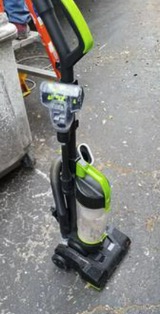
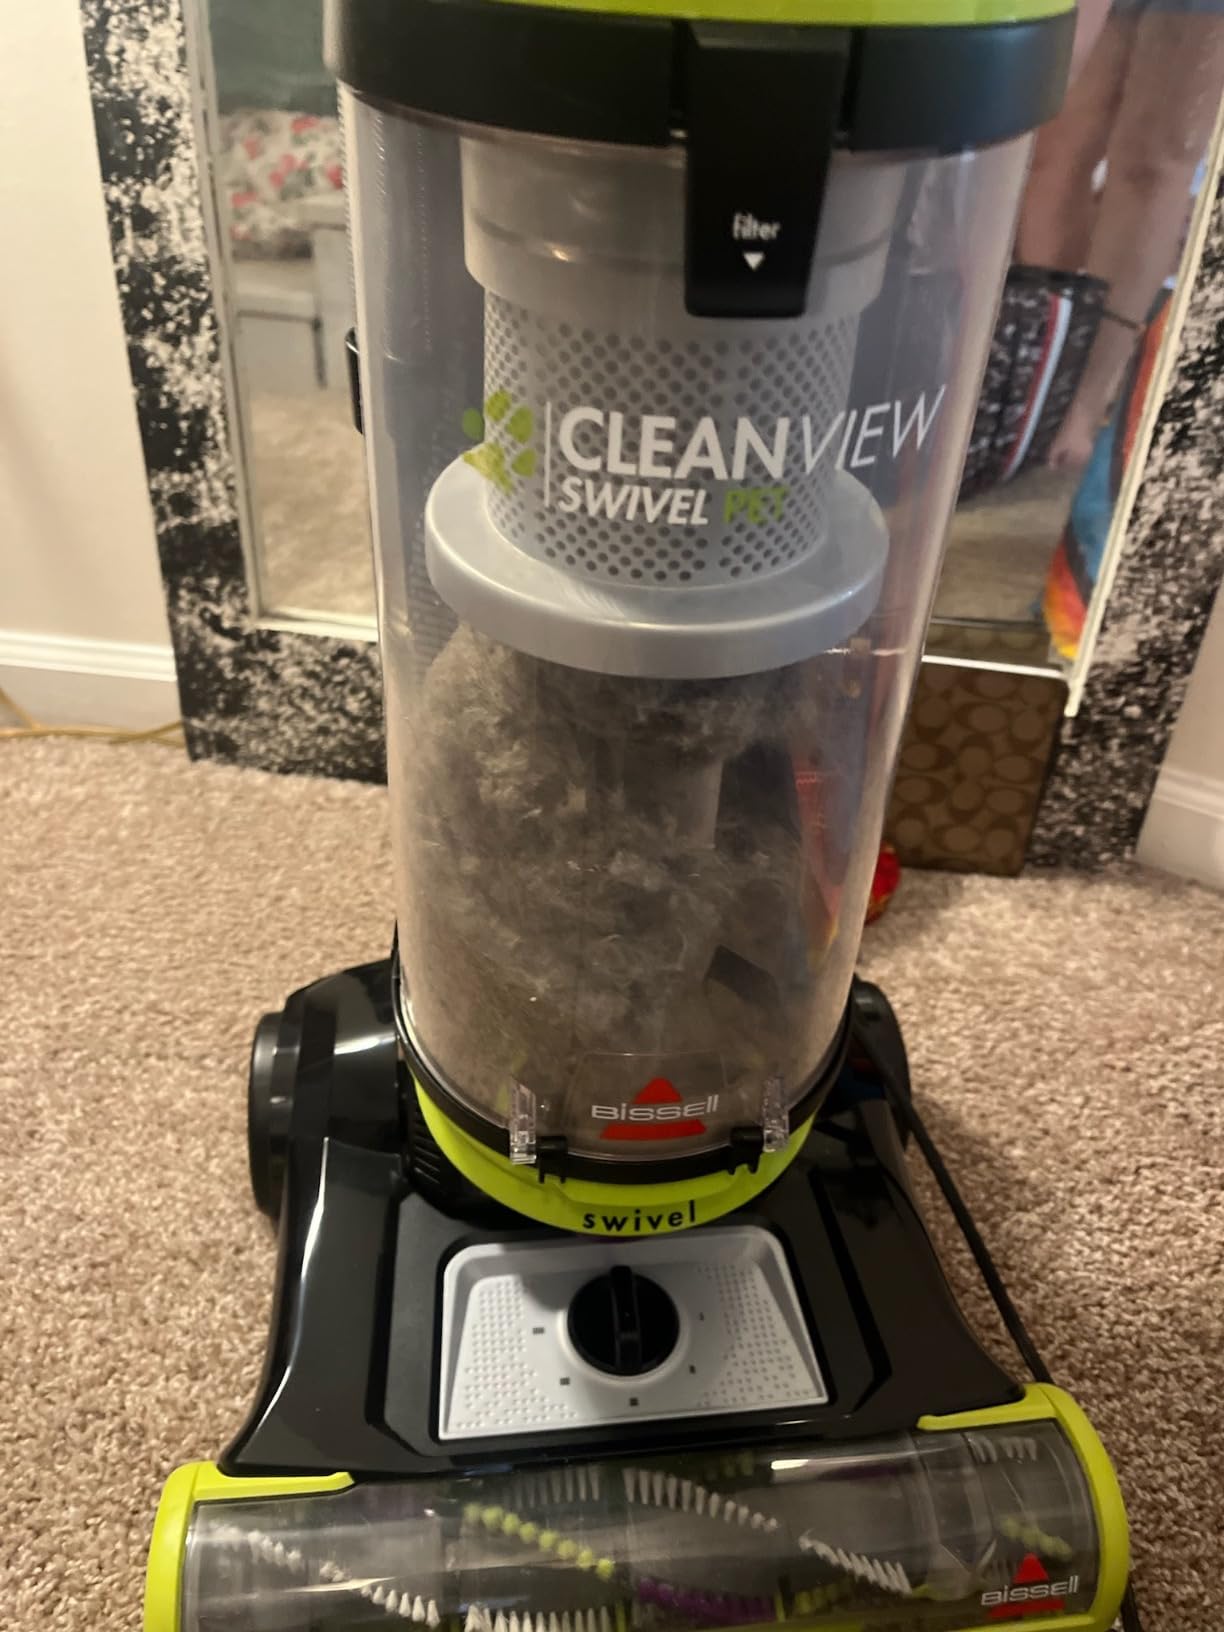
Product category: items_vacuum
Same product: no